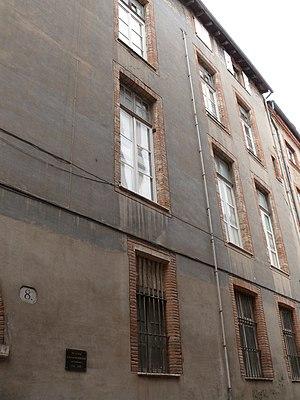
La maison d'Antoine Darquier, 8 rue Antoine Darquier, à Toulouse (Haute-Garonne, Midi-Pyrénées, France).
Antoine Darquier de Pellepoix, né le 23 novembre 1718 à Toulouse et mort le 18 janvier 1802 à Beaumont-sur-Lèze, est un astronome français. Ses observations faites entre 1748 et 1773 sont rassemblées dans son livre Observations astronomiques faites à Toulouse